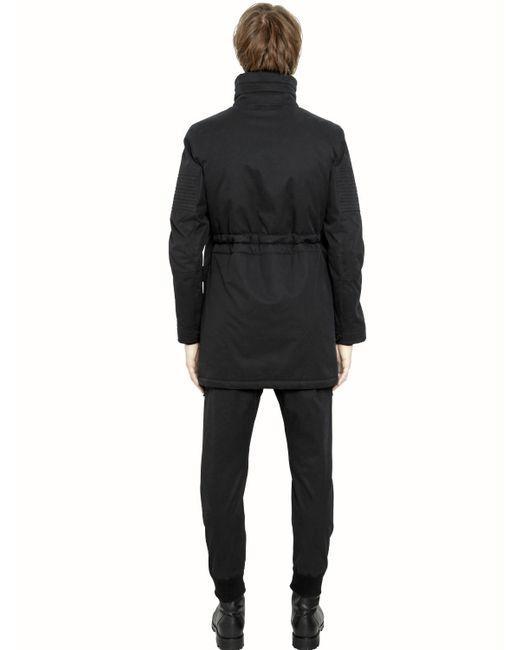
Schwarzer Wintermantel, Regen und bequem